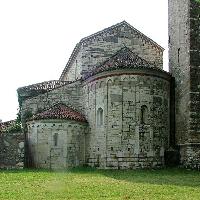
Weather: cloudy or overcast